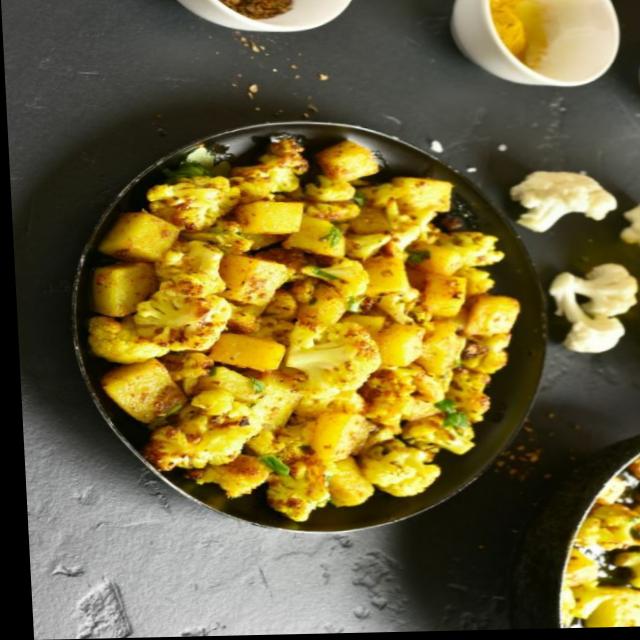
Dish: aloo_gobi